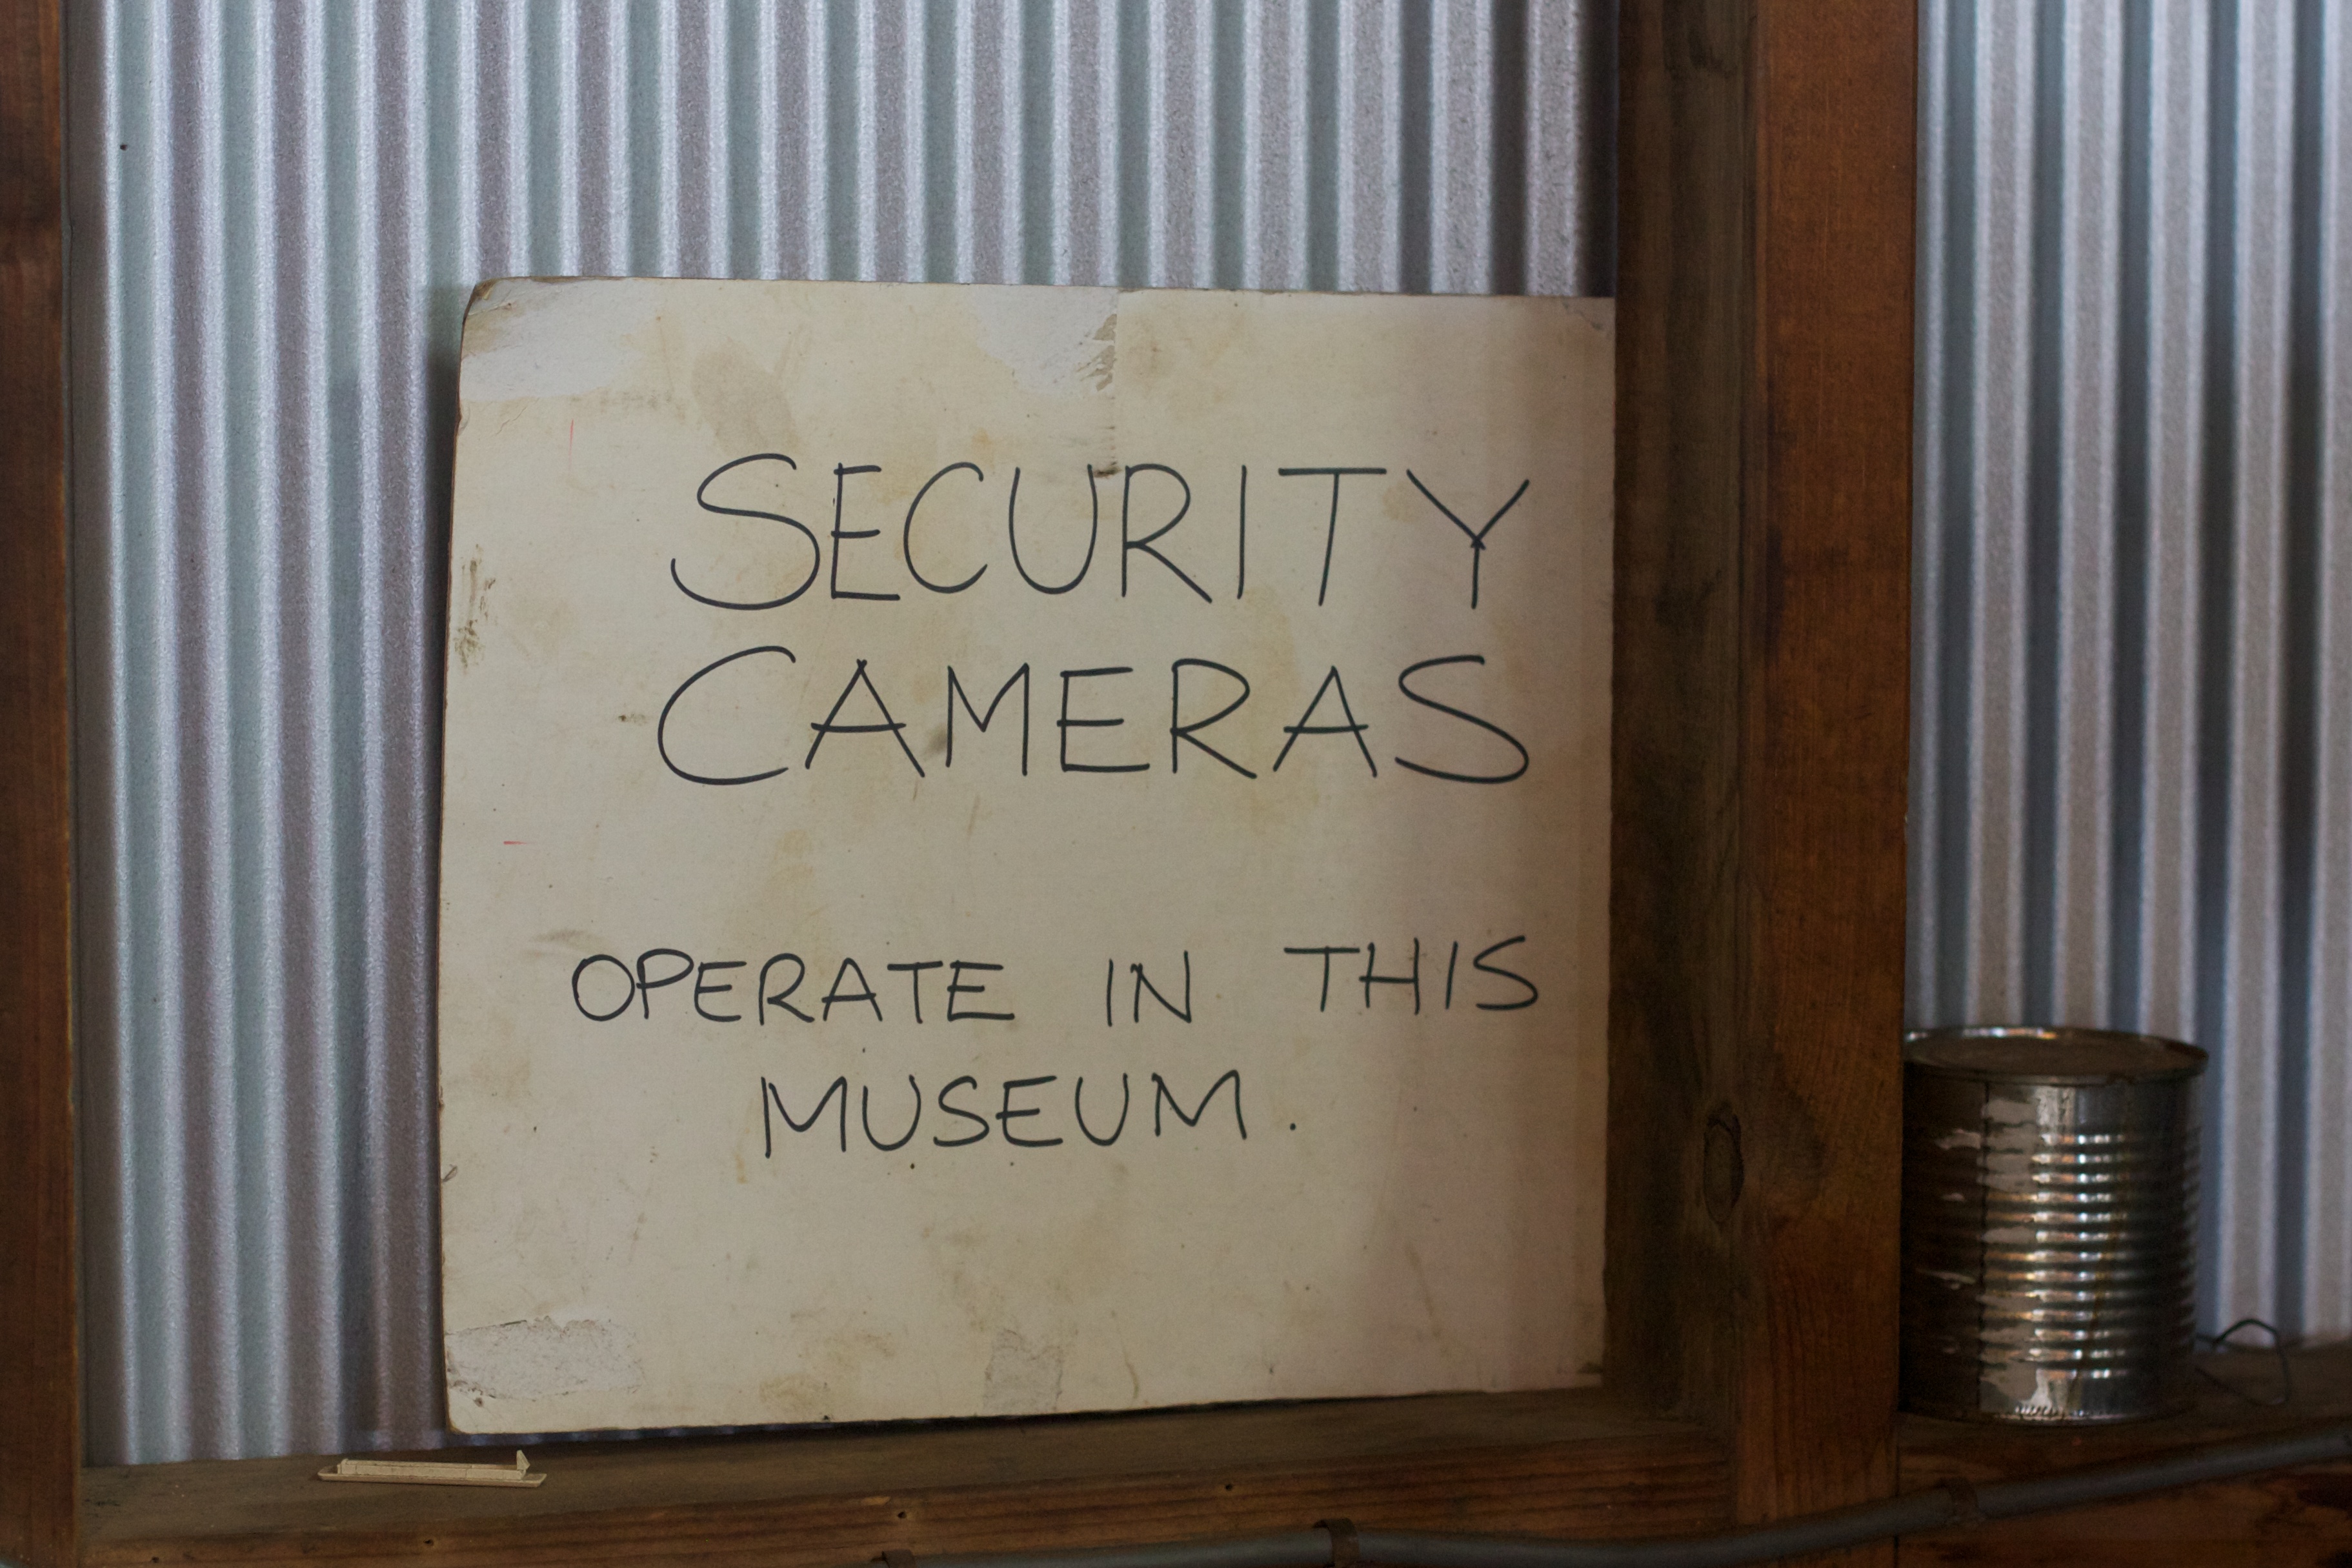
writing, wood, sign, interior design, art, text, picture frame, auodyssey